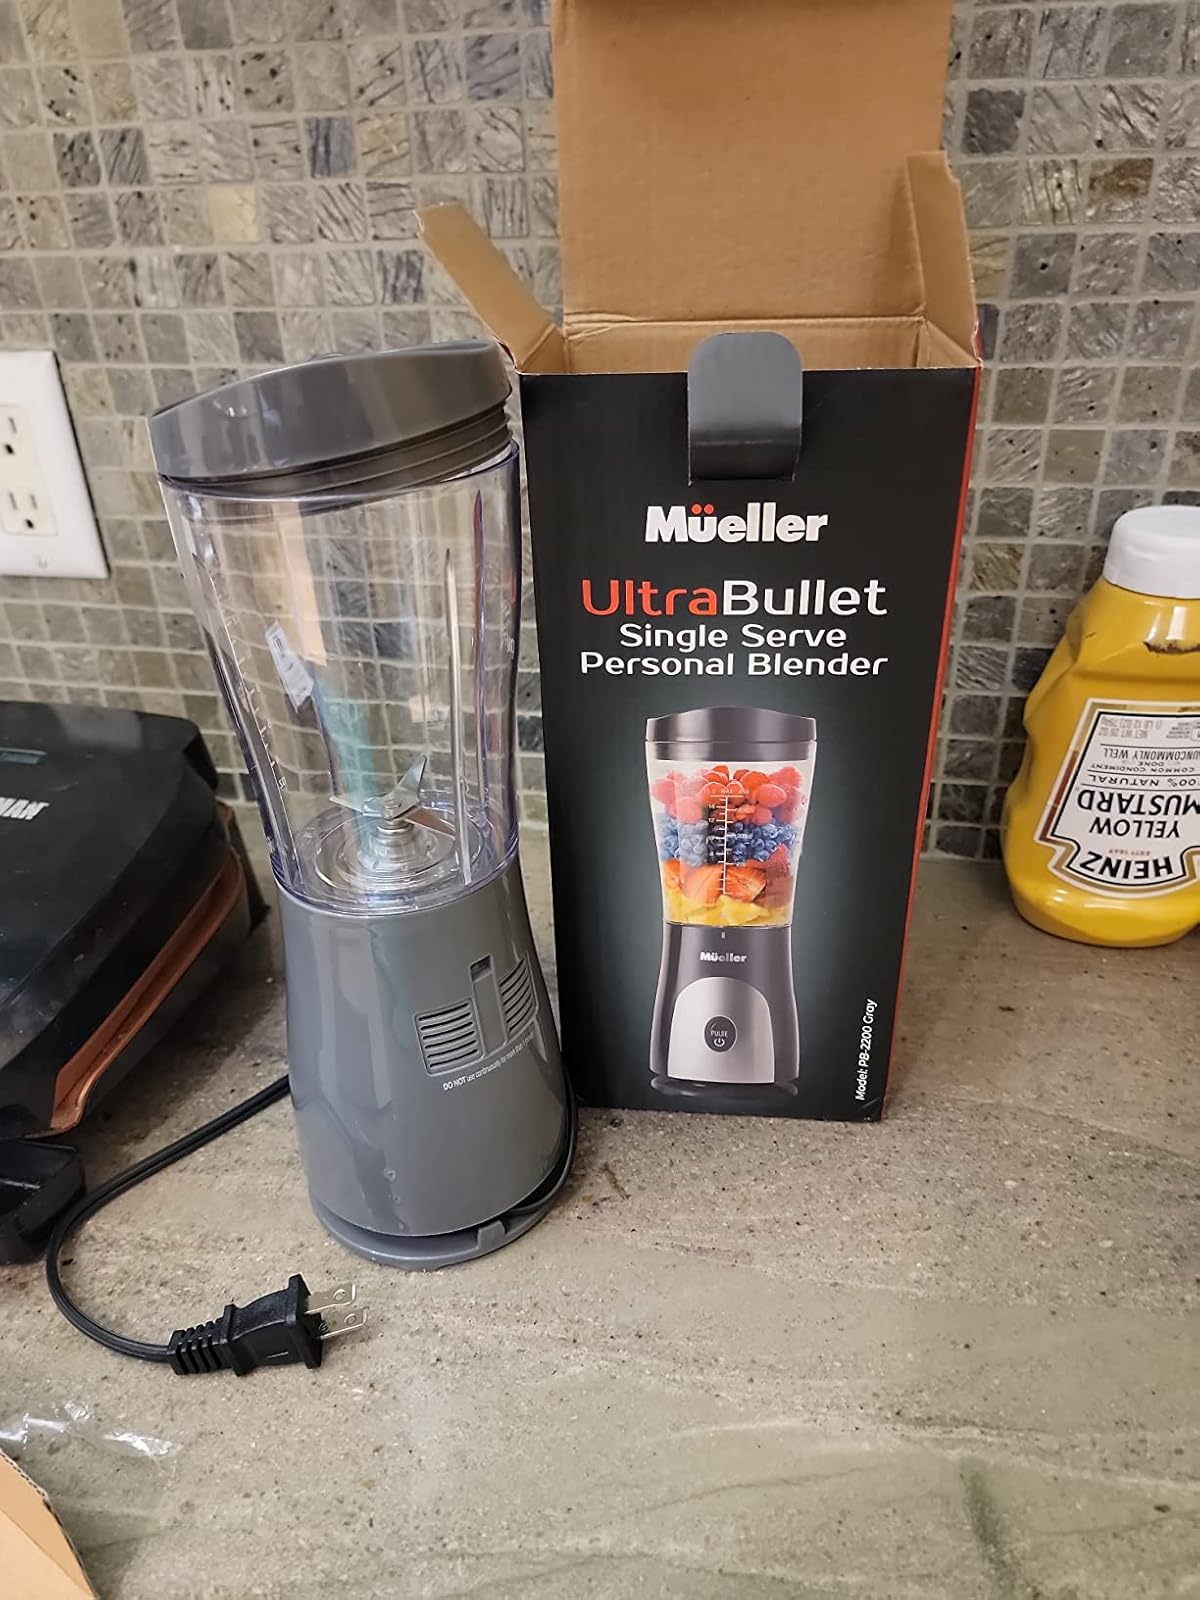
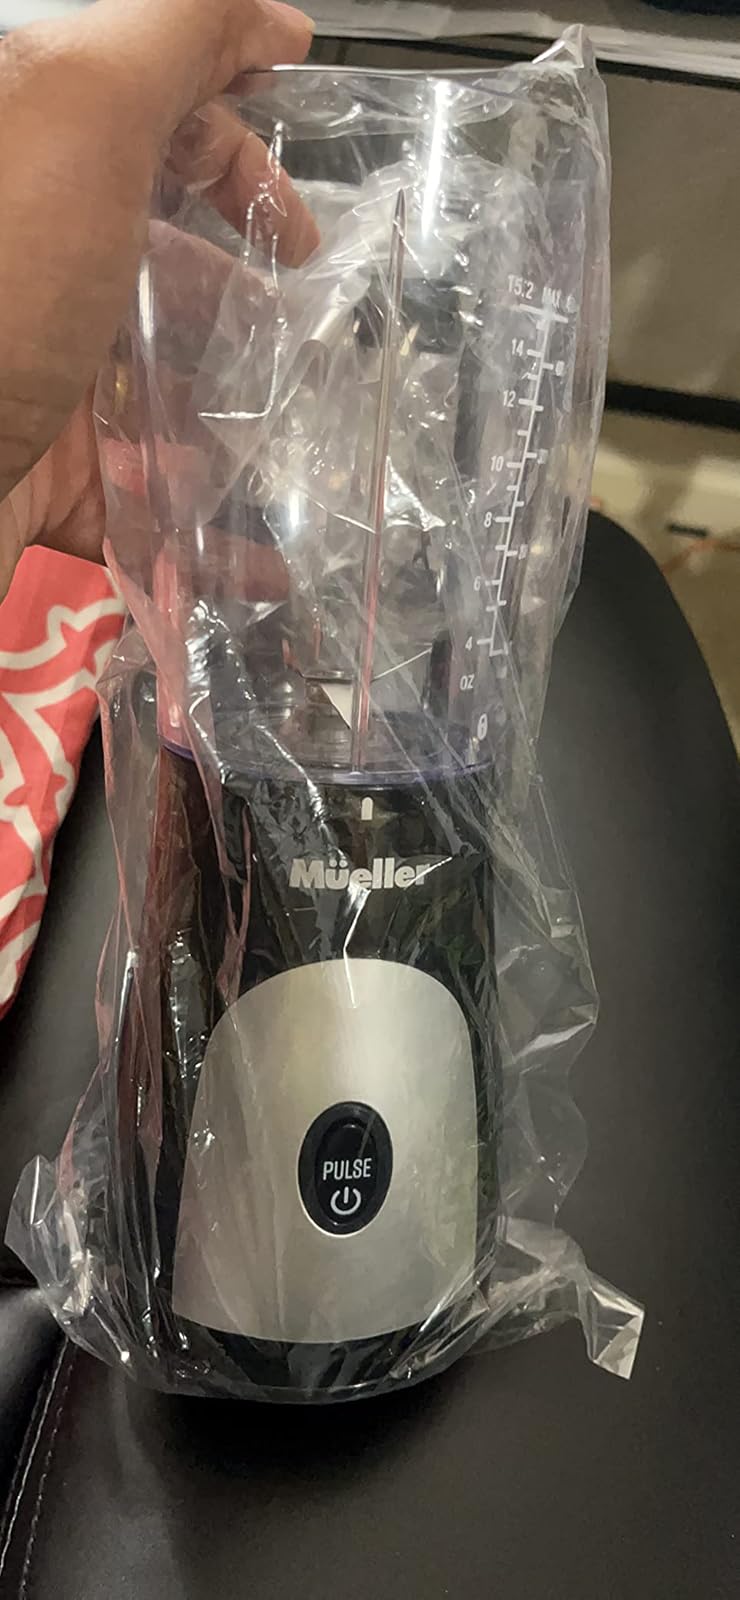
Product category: items_blender
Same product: yes